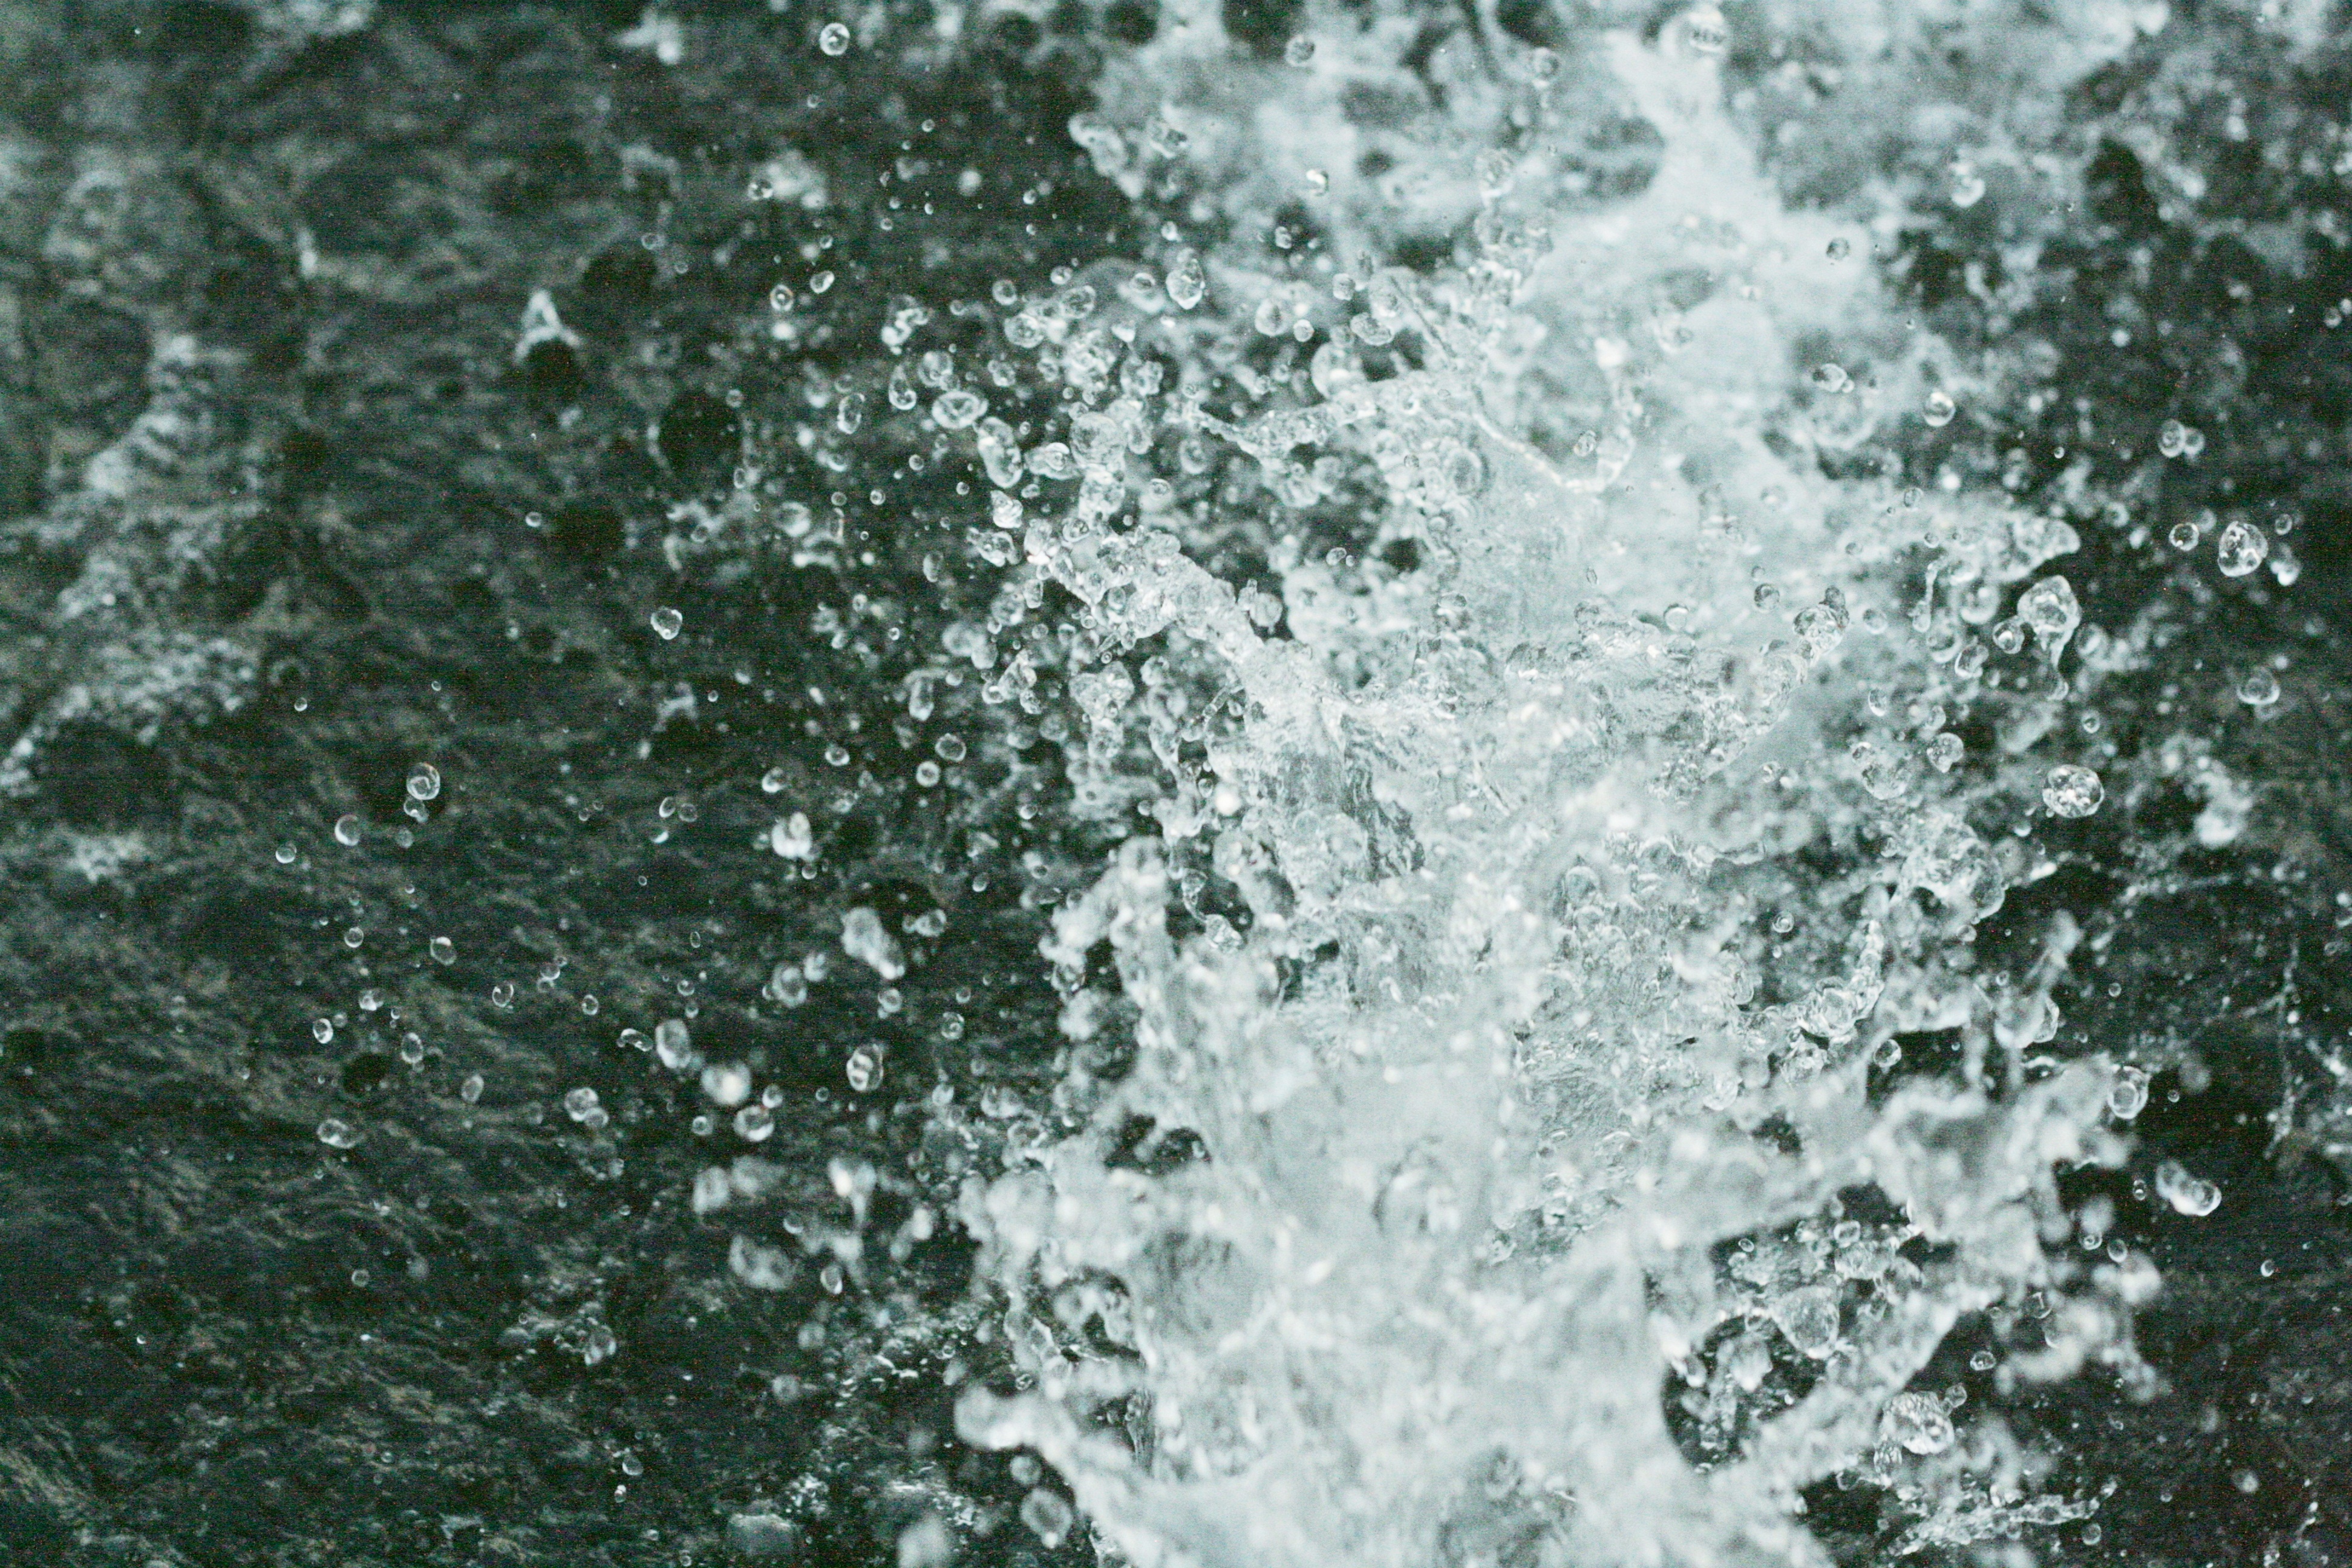
water, snow, frost, ice, weather, freezing